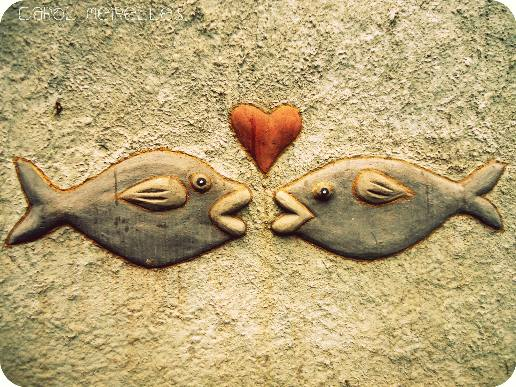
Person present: No